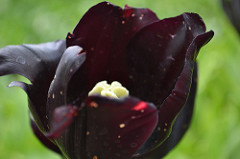
Flower: tulip